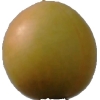
Label: cherry_wax